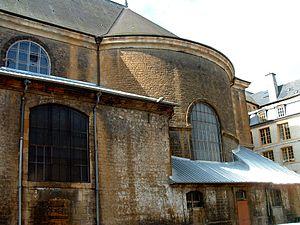
Sedan - Eglise Saint-Charles-Borromée - Abside ajoutée en 1688
L'église Saint-Charles-Borromée de Sedan est une église construite autour de l'ancien Grand temple.